Regional Network Development Plan

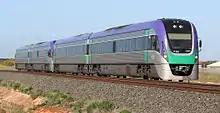
The introduction of VLocity trains had a substantial impact on regional public transport in the early 2000s.

Meanwhile, patronage on V/Line rail services had doubled in the previous decade, in part due to population growth and the increasing costs of car travel, but also as a result of the introduction of new VLocity trains which had substantially improved the comfort and reliability of commuter journeys to and from Melbourne. This unprecedented growth in demand for regional public transport resulted in capacity constraints becoming apparent on much of the V/Line network, limiting the provision of new services.